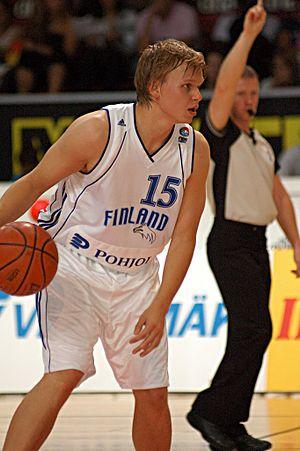
Cet article liste les effectifs des équipes participant au Championnat d'Europe de basket-ball 2013.